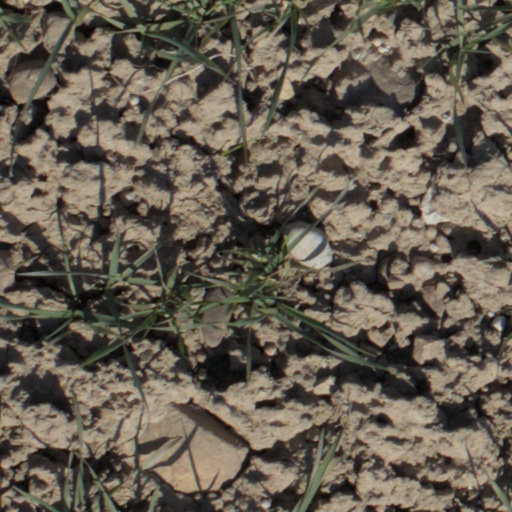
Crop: wheat